Cynthia Warrick

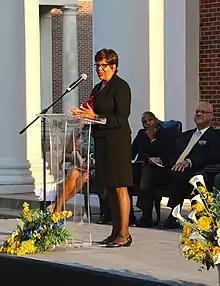
Cynthia Warrick in 2017

Cynthia Warrick is the seventh president of Stillman College, a liberal arts college in the West Tuscaloosa area of Tuscaloosa, Alabama. Before starting a career in higher education, she practiced as a licensed pharmacist. Warrick has two children, Alan Warrick II, a member of the San Antonio City Council, and Whitney Blair (Warrick) Craig, a federal and state lobbyist.